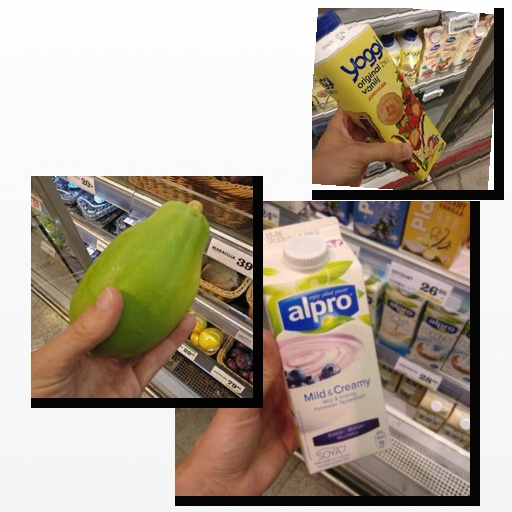
Food items: strawberry_yoghurt, papaya, blueberry_soyghurt